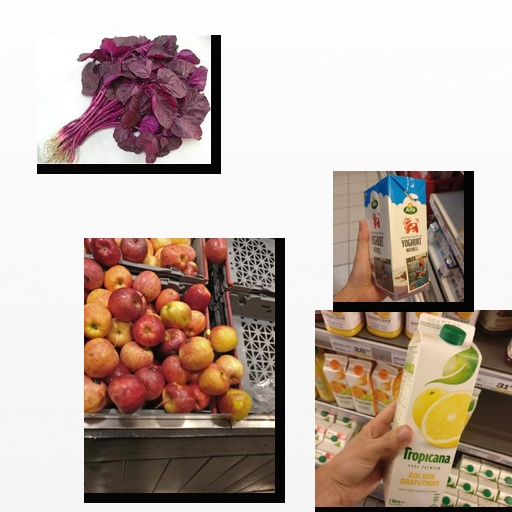
Food items: apple, yoghurt, amaranth, golden_grapefruit_juice